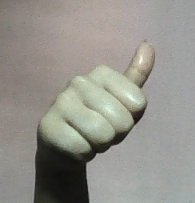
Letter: aleff